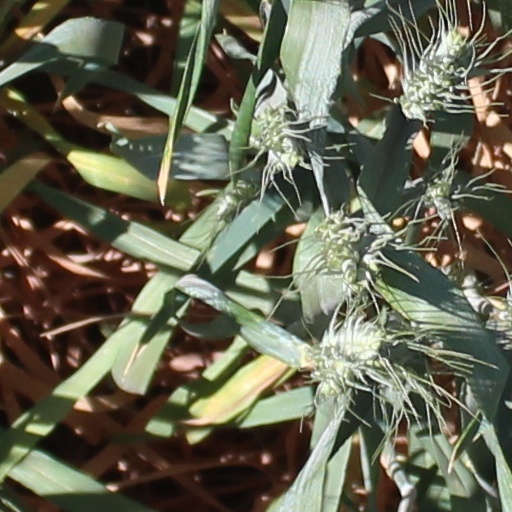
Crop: wheat